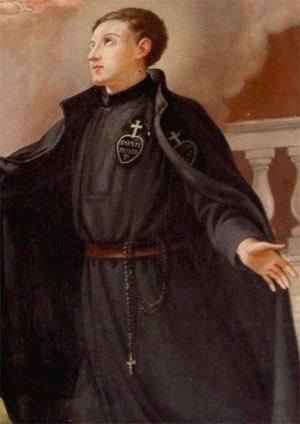
Cette liste de saints concerne les saints et les bienheureux, reconnus comme tels par l'Église catholique, ayant vécu au XIXᵉ siècle. À ce jour, l'Église a donné comme modèles évangéliques 318 saints du XIXᵉ siècle.
Cette page dresse la liste des canonisations prononcées par Benoît XV.
Gabriel de l'Addolorata est un passionniste italien reconnu comme saint par l'Église catholique. Il est fêté le 27 février.